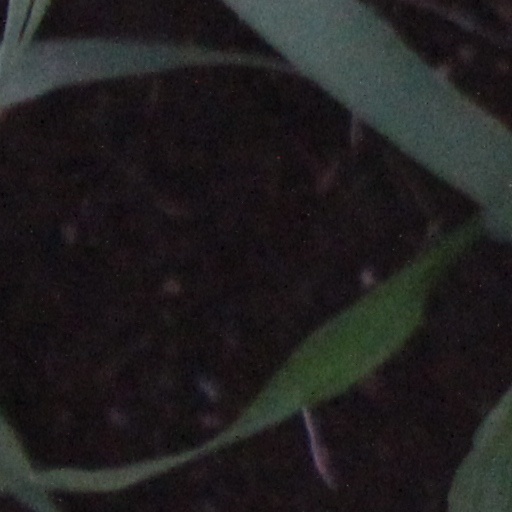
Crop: wheat